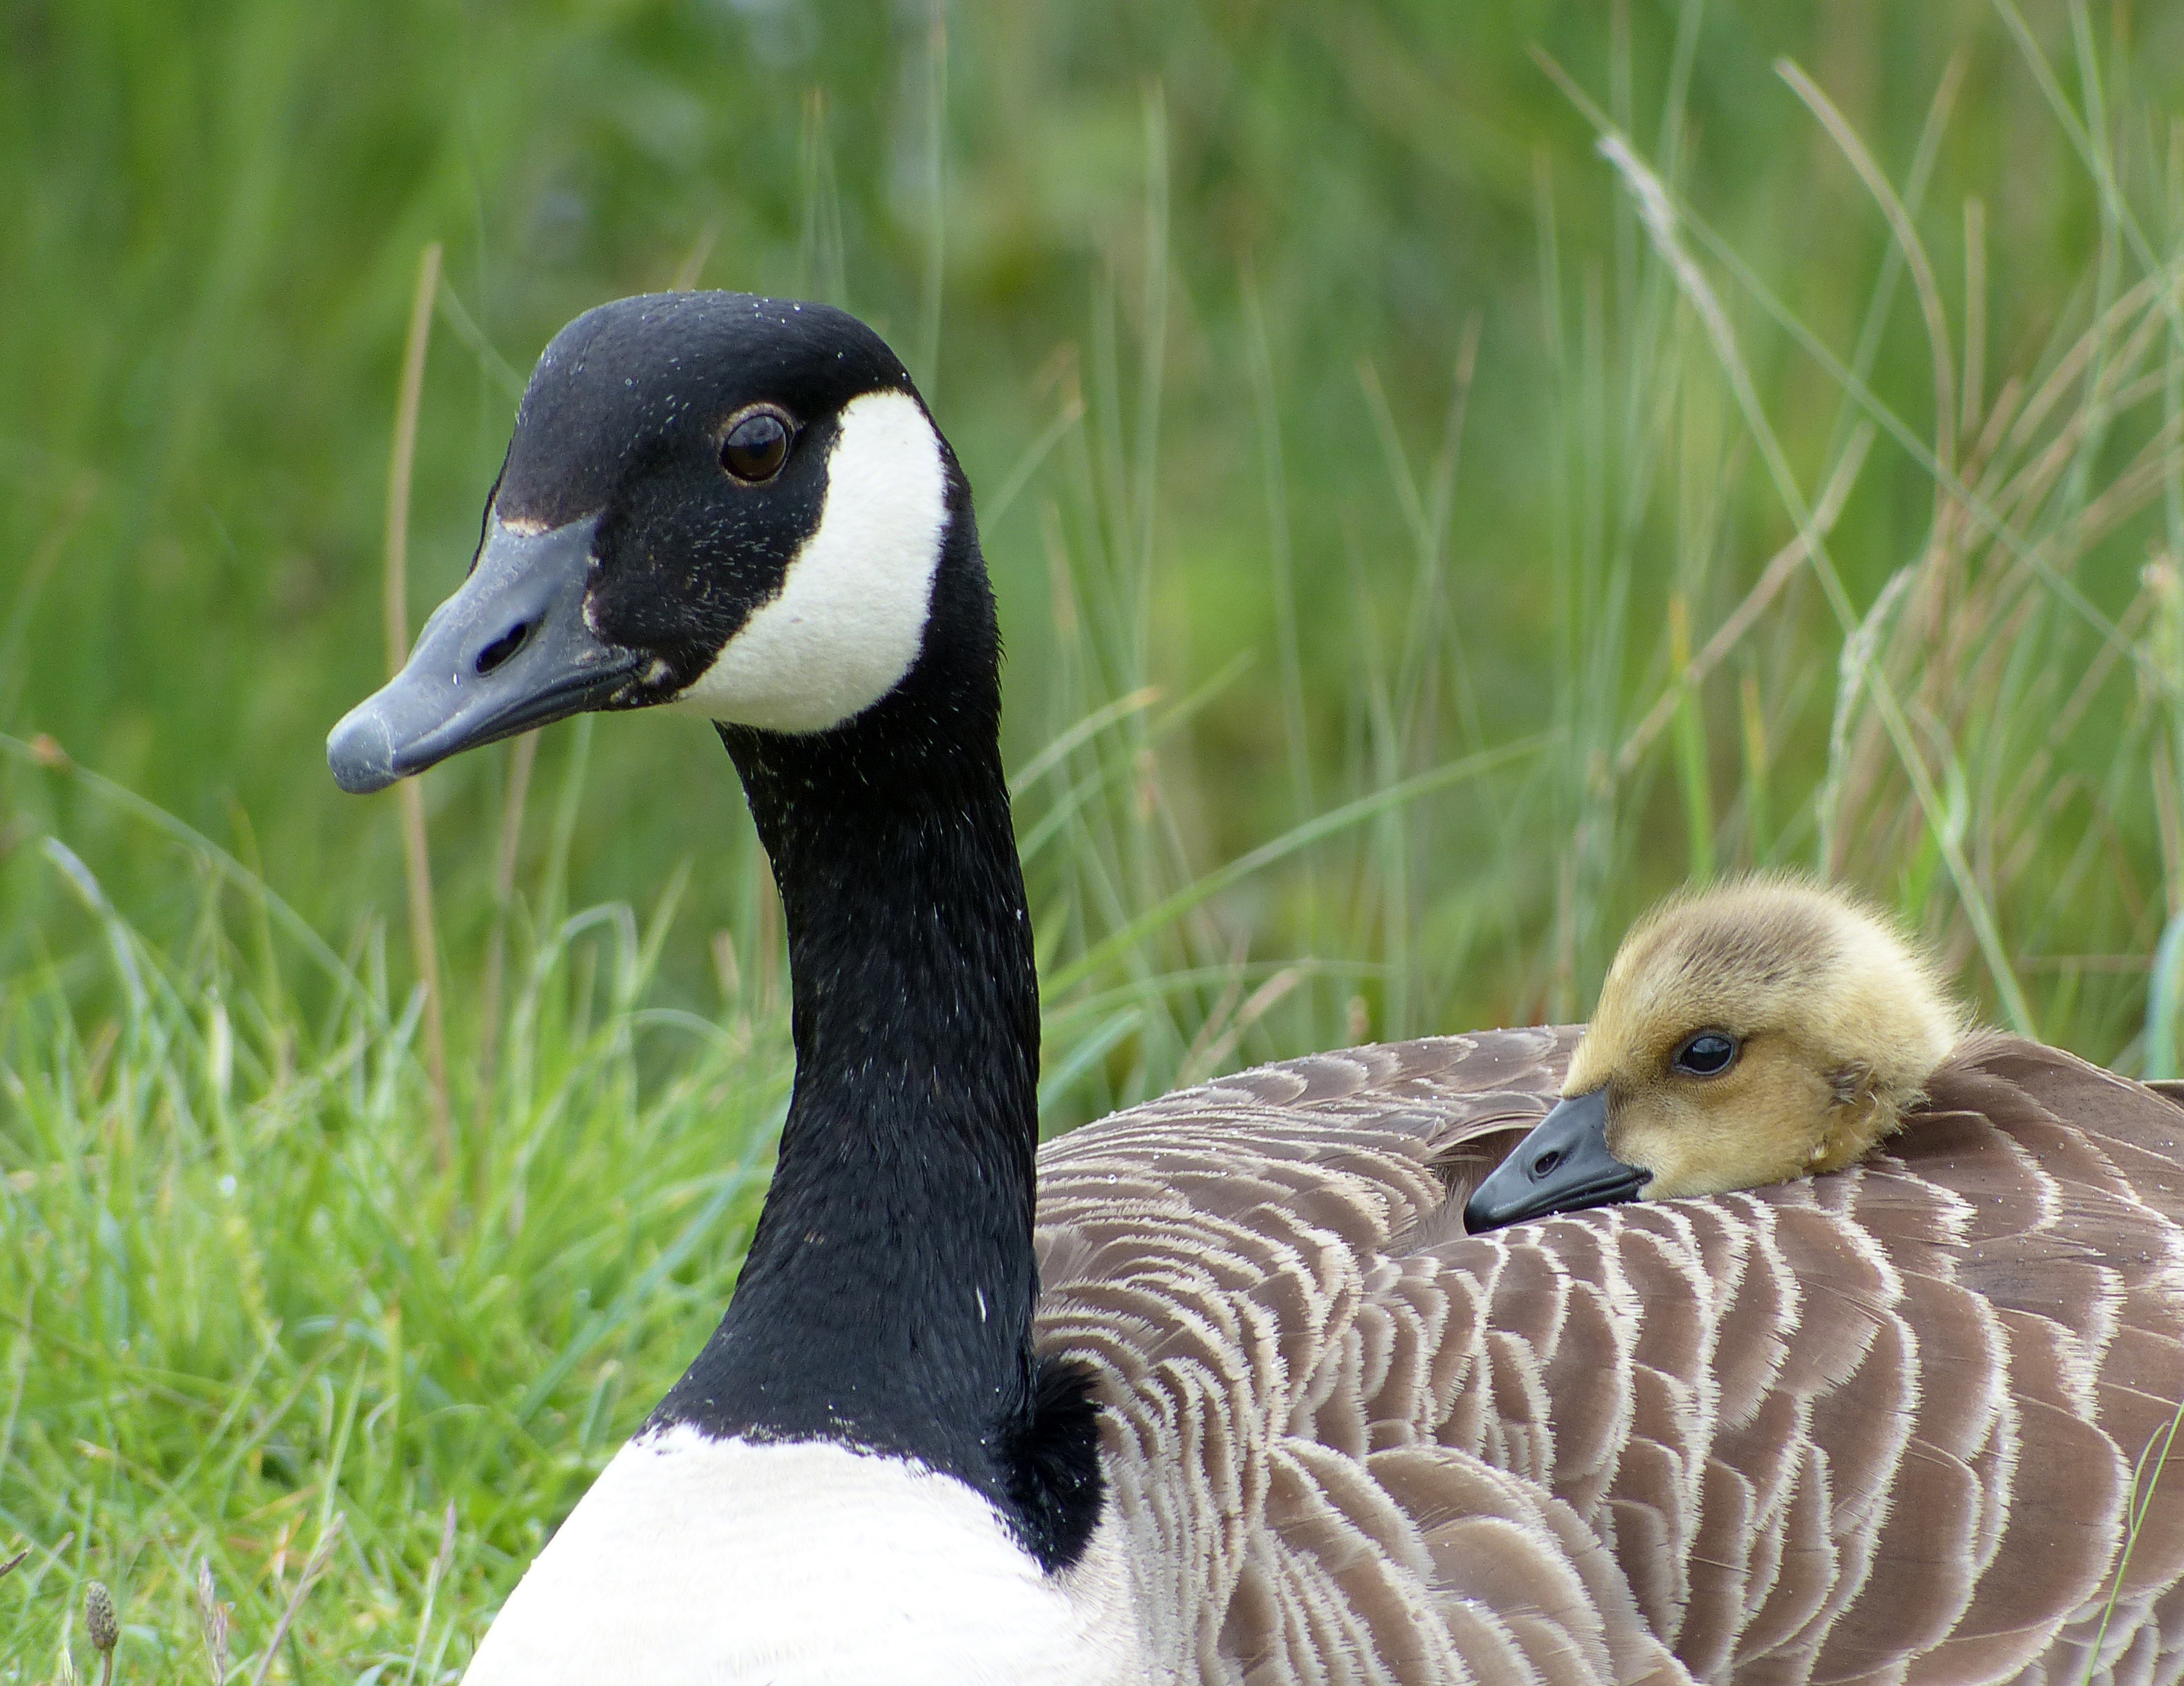
bird, cute, wildlife, beak, baby, fauna, duck, goose, vertebrate, waterfowl, water bird, gosling, ducks geese and swans